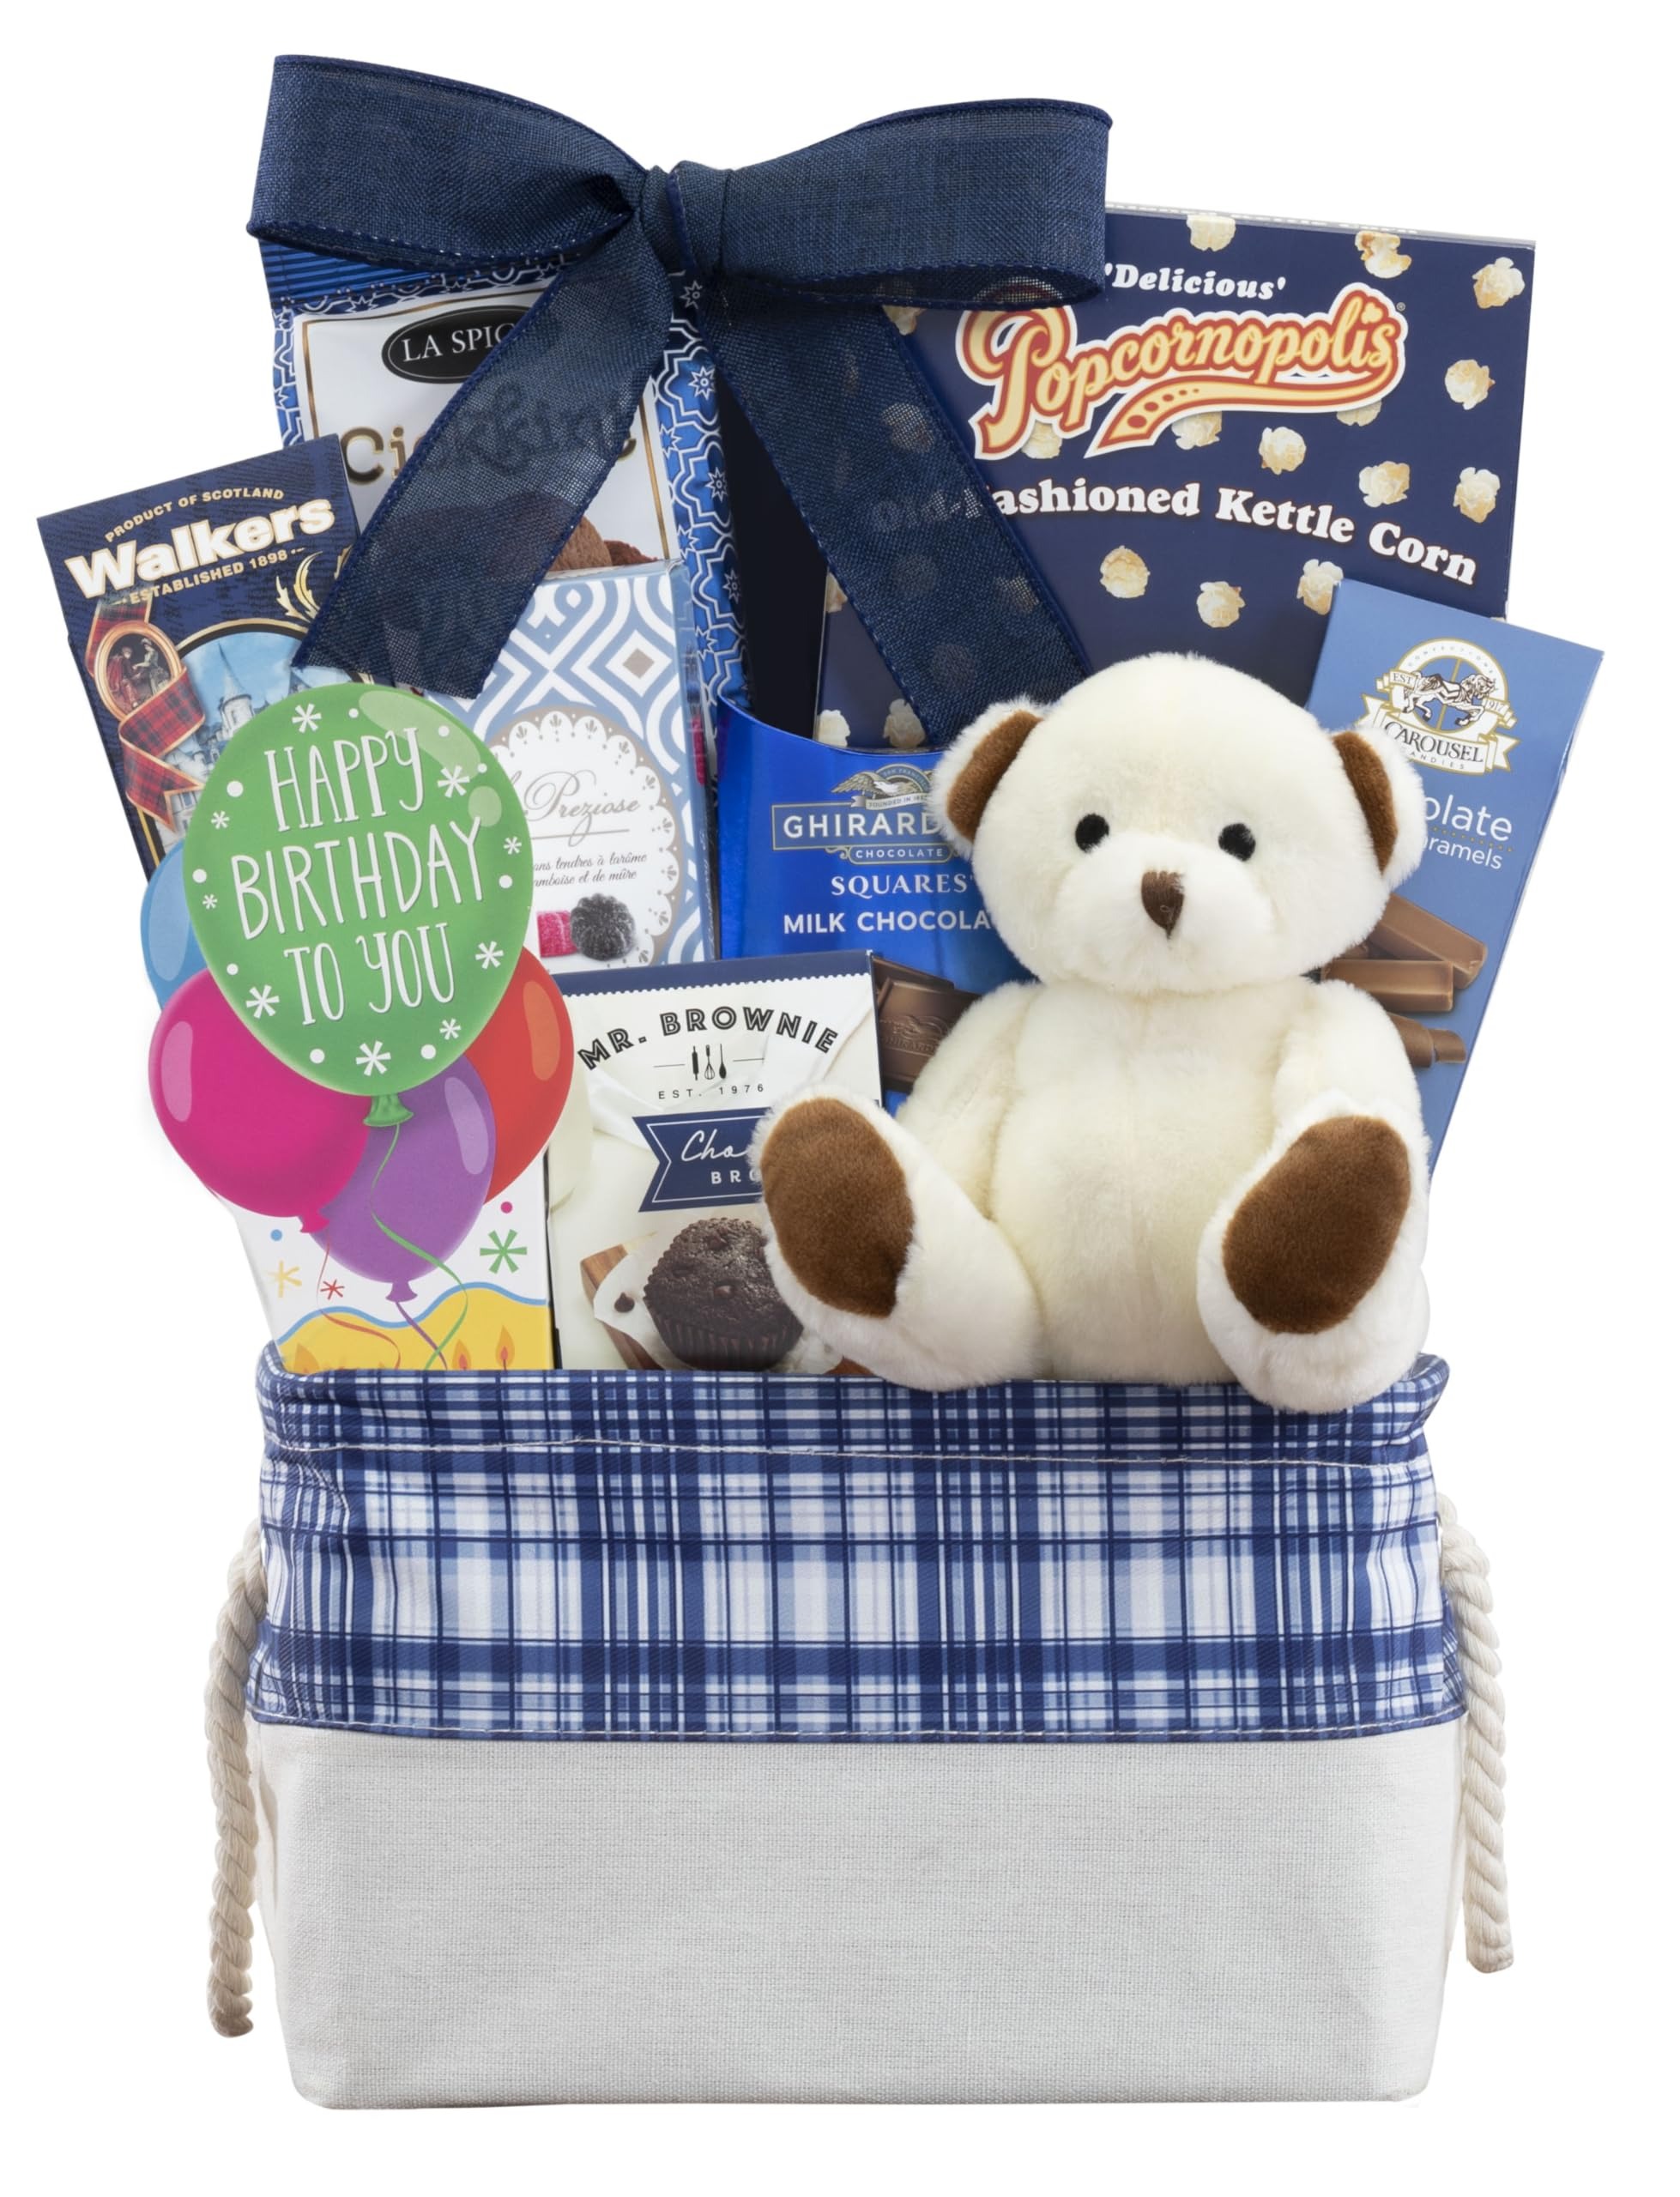
Item Name: Happy Birthday Bear Hugs Gift Basket by Wine Country Gift Baskets
Bullet Point 1: A charming bear with your Birthday gift message arrives with cranberry sesame cookies and so much more!
Bullet Point 2: Bear Hugs Happy Birthday Gift Basket is a perfect way to say HAPPY BIRTHDAY
Bullet Point 3: Wine Country Gift Baskets pours its heart into every basket. Hand assembled in the USA we give every gift our utmost care and attention.
Bullet Point 4: PRIME PRESENTATION: We have taken gift-giving to a complete new level. Each detail in the package is designed to make your gift-giving even more thrilling and extra delicious. Our beautiful presentation will make this gift a memorable one.
Bullet Point 5: After all the Goodies are gone, Enjoy the Beautiful Basket as a keepsake or to store some more goodies!
Product Description: A charming bear with your Happy Birthday message arrives with cranberry sesame cookies, Hammond's lemon cakes, Vanilla fudge with sea salt, Grona chocolate filled puff pastries and more to convey your feelings to family and friends, clients and co-workers. Gift Size: 9" x 6" x 14" Item 989H
Value: 1.0
Unit: Count

Price: 49.95